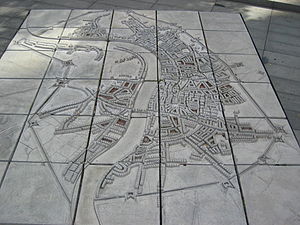
Bymur / Galleri
En bymur er en befæstning for at beskytte en by eller anden tættere bosættelse imod en mulig angriber. I oldtiden og frem til tidlig moderne tid har de været benyttet til at omgive og forsvare bebyggelser af uens størrelse. Ud over deres forsvar, havde mange mure også en vigtig symbolsk betydning — de repræsenterede også status og uafhængighed for de samfund, som de omga.